MV Bianca C.

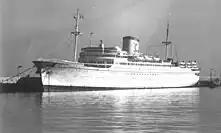
"Bianca C."

Built during World War II at the boatyard of La Ciotat, a town on the southern coast of France, the ship was first launched in June 1944 under the name "Maréchal Pétain". Construction had not yet been completed, so the ship was towed to Port de Bouc, near Marseille, where she was scuttled by the Nazi Germans in August. When the hull was raised, it was renamed "La Marseillaise" and towed to Toulon before being returned to La Ciotat to be refitted as a cruise ship. When the remodeling was completed in July 1949, she sailed to Yokohama. In 1957, the ship was given the name "Arosa Sky" after being sold to Panama's Arosa Line. She was refitted again and became the company's flagship. She was chartered by the exchange organization American Field Service to bring students between the U.S. and Europe. Within two years Arosa Line was forced to sell the ship to Costa Line, an Italian company also known as Linea C. After that 1959 sale, the ship was renamed the "Bianca C." (the second Costa C ship so named) for one of the owner's daughters, and was refurbished once again. The "Bianca C."'s main route ran from Italy to Venezuela, including stops in the Caribbean.